Semley railway station

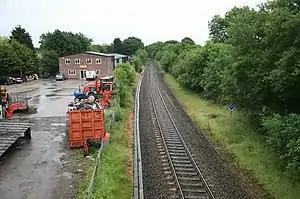
Semley station site in July 2010

Semley was a railway station in Wiltshire, England. It was served by trains on the West of England Main Line and was the railhead for the town of Shaftesbury, Dorset, to the south.